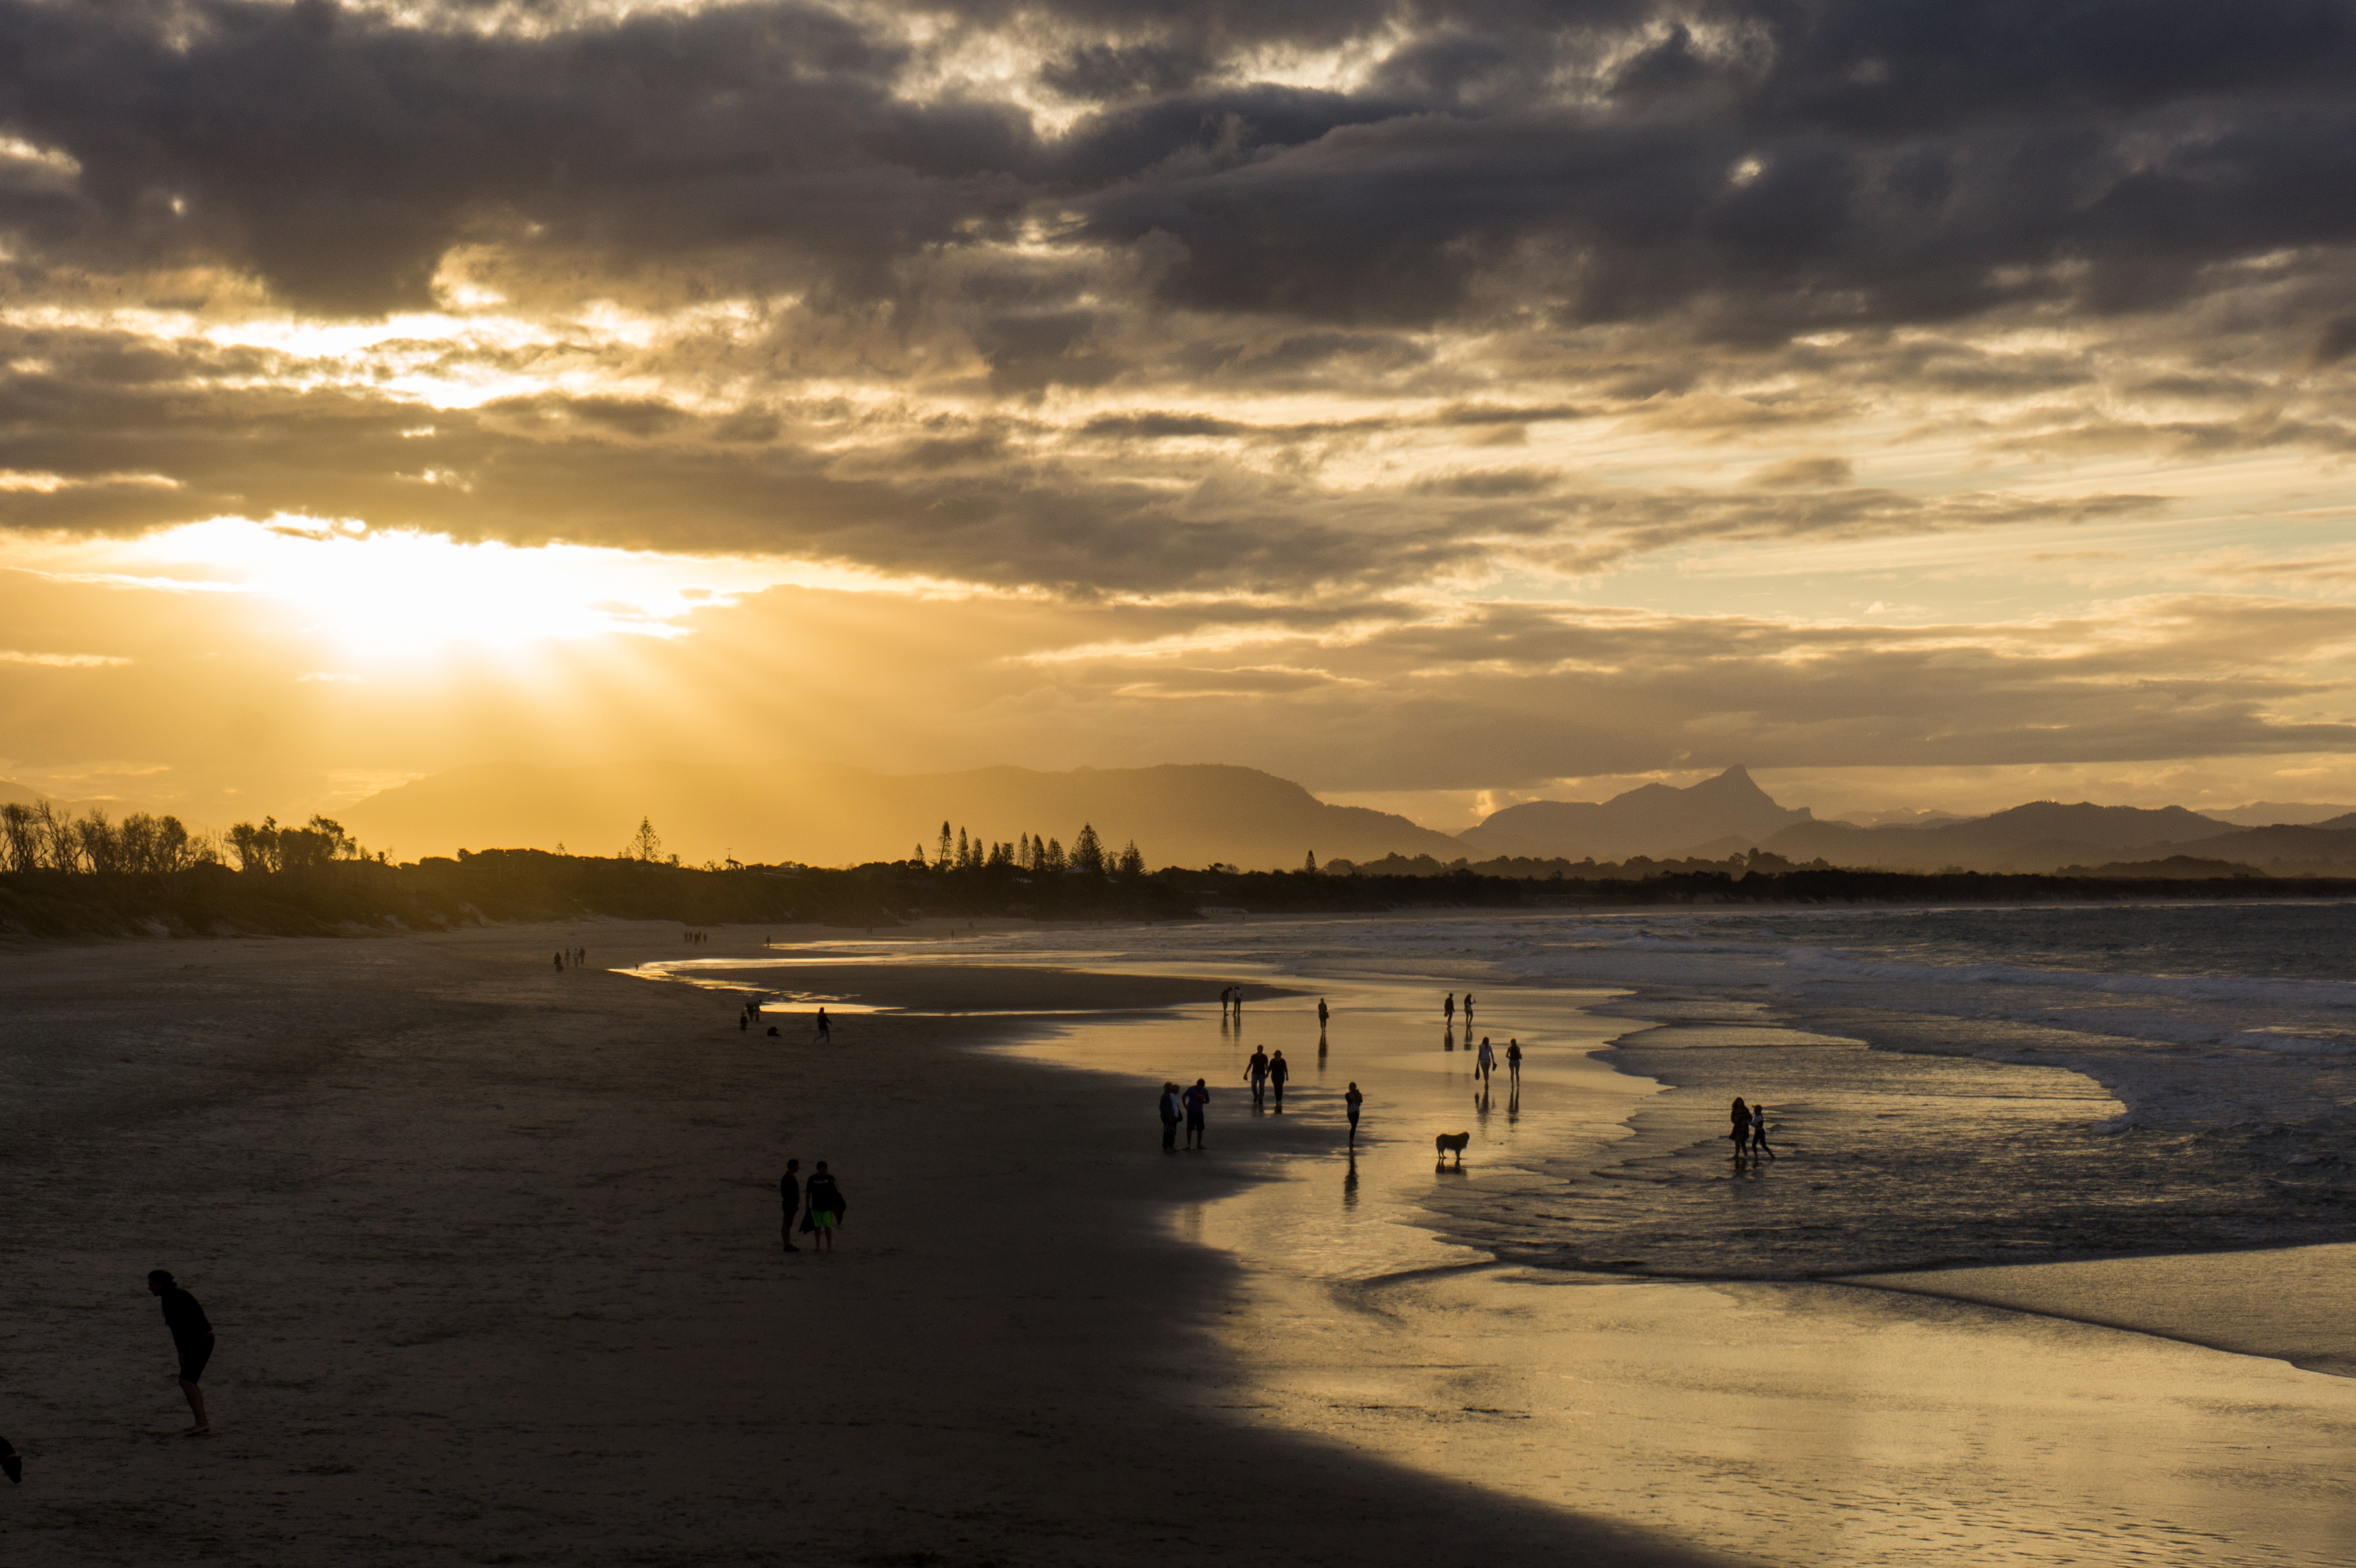
beach, sea, coast, water, sand, ocean, horizon, cloud, people, sky, sun, sunrise, sunset, sunlight, morning, shore, wave, lake, dawn, vacation, dark, recreation, dusk, evening, twilight, reflection, bay, rest, swimming, body of water, waves, mountains, sunrays, quiet, strolling, afterglow